Saltaire, New York

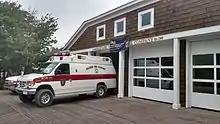
Saltaire Volunteer Fire Company

Children of year-round residents are zoned to Fire Island School District. They attend the sole school of the district, Woodhull School in Ocean Beach until grade 6, at which point they are bussed to Long Island for grades 7-12, with a choice of either the Bay Shore School District (which operates Bay Shore Middle School and Bay Shore High School) or to the Islip School District (which operates Islip High School). They may also be bussed to one of the many private and parochial schools on the mainland.